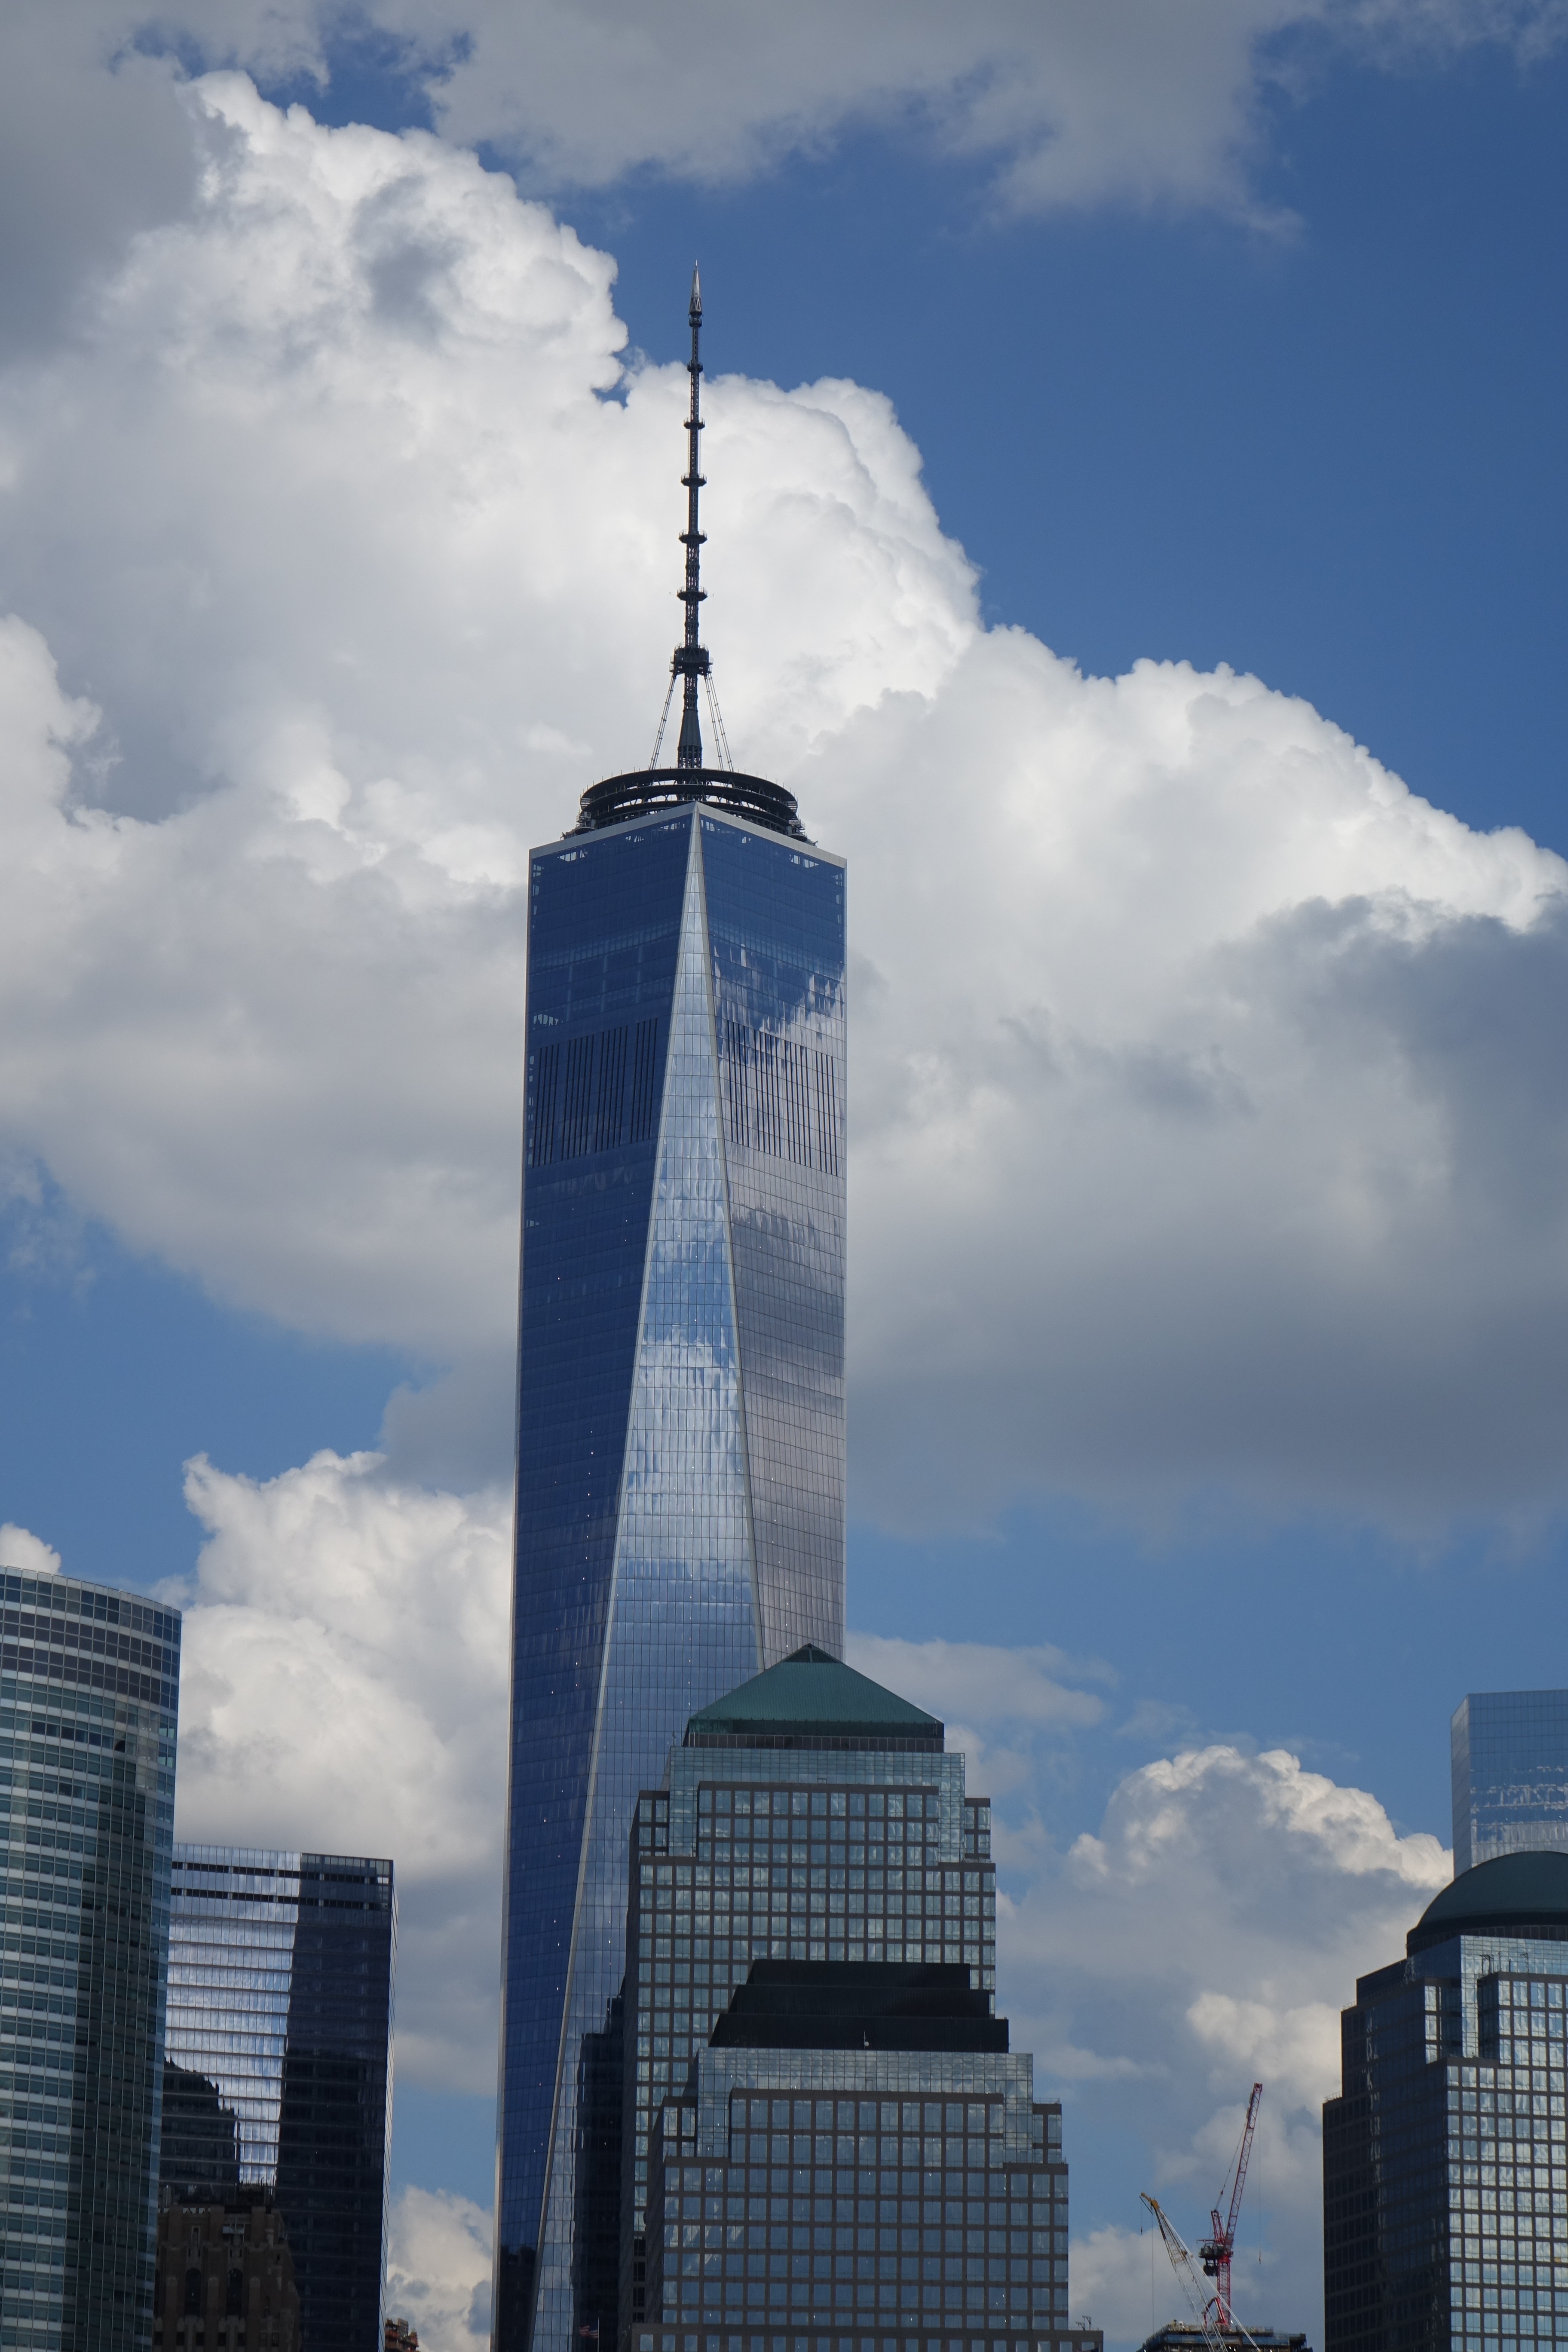
cloud, sky, skyline, city, skyscraper, new york, manhattan, cityscape, downtown, travel, tower, usa, america, landmark, blue, tower block, places of interest, spire, steeple, ny, one world trade center, urban area, human settlement, atmosphere of earth, owtc